45th Infantry Division (United States)

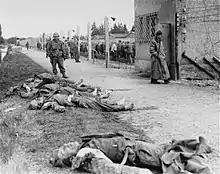
Dead German troops at Dachau Concentration Camp, allegedly killed in the Dachau massacre in 1945

In a third incident, the Army considered court-martialling several officers of the 157th Infantry Regiment under Lieutenant Colonel Felix L. Sparks after servicemen were accused of massacring German soldiers who were surrendering at the Dachau concentration camp in 1945. Some of the German troops were camp guards; the others were sick and wounded troops from a nearby hospital. The soldiers of the 45th Division who liberated the camp were outraged at the malnourishment and maltreatment of the 32,000 prisoners they liberated, some barely alive, and all victims of the Holocaust. After entering the camp, the soldiers found boxcars filled with dead bodies of prisoners who had succumbed to starvation or last-minute executions, and in rooms adjacent to gas chambers they found naked bodies piled from the floor to the ceiling. The cremation ovens, which were still in operation when the soldiers arrived, contained bodies and skeletons as well. Some of the victims apparently had died only hours before the 45th Division entered the camp, while many others lay where they had died in states of decomposition that overwhelmed the soldiers' senses. Accounts conflict over what happened and over how many German troops were killed. After investigating the incident, the Army considered court-martialling several officers involved, but Patton successfully intervened. The Seventh Army was being disbanded and Patton had been appointed Military Governor of Bavaria, placing the matter in his hands. Some veterans of the 45th Infantry Division have said that only 30 to 50 German soldiers were killed and that very few were killed trying to surrender, while others have admitted to killing or refusing to treat wounded German guards.